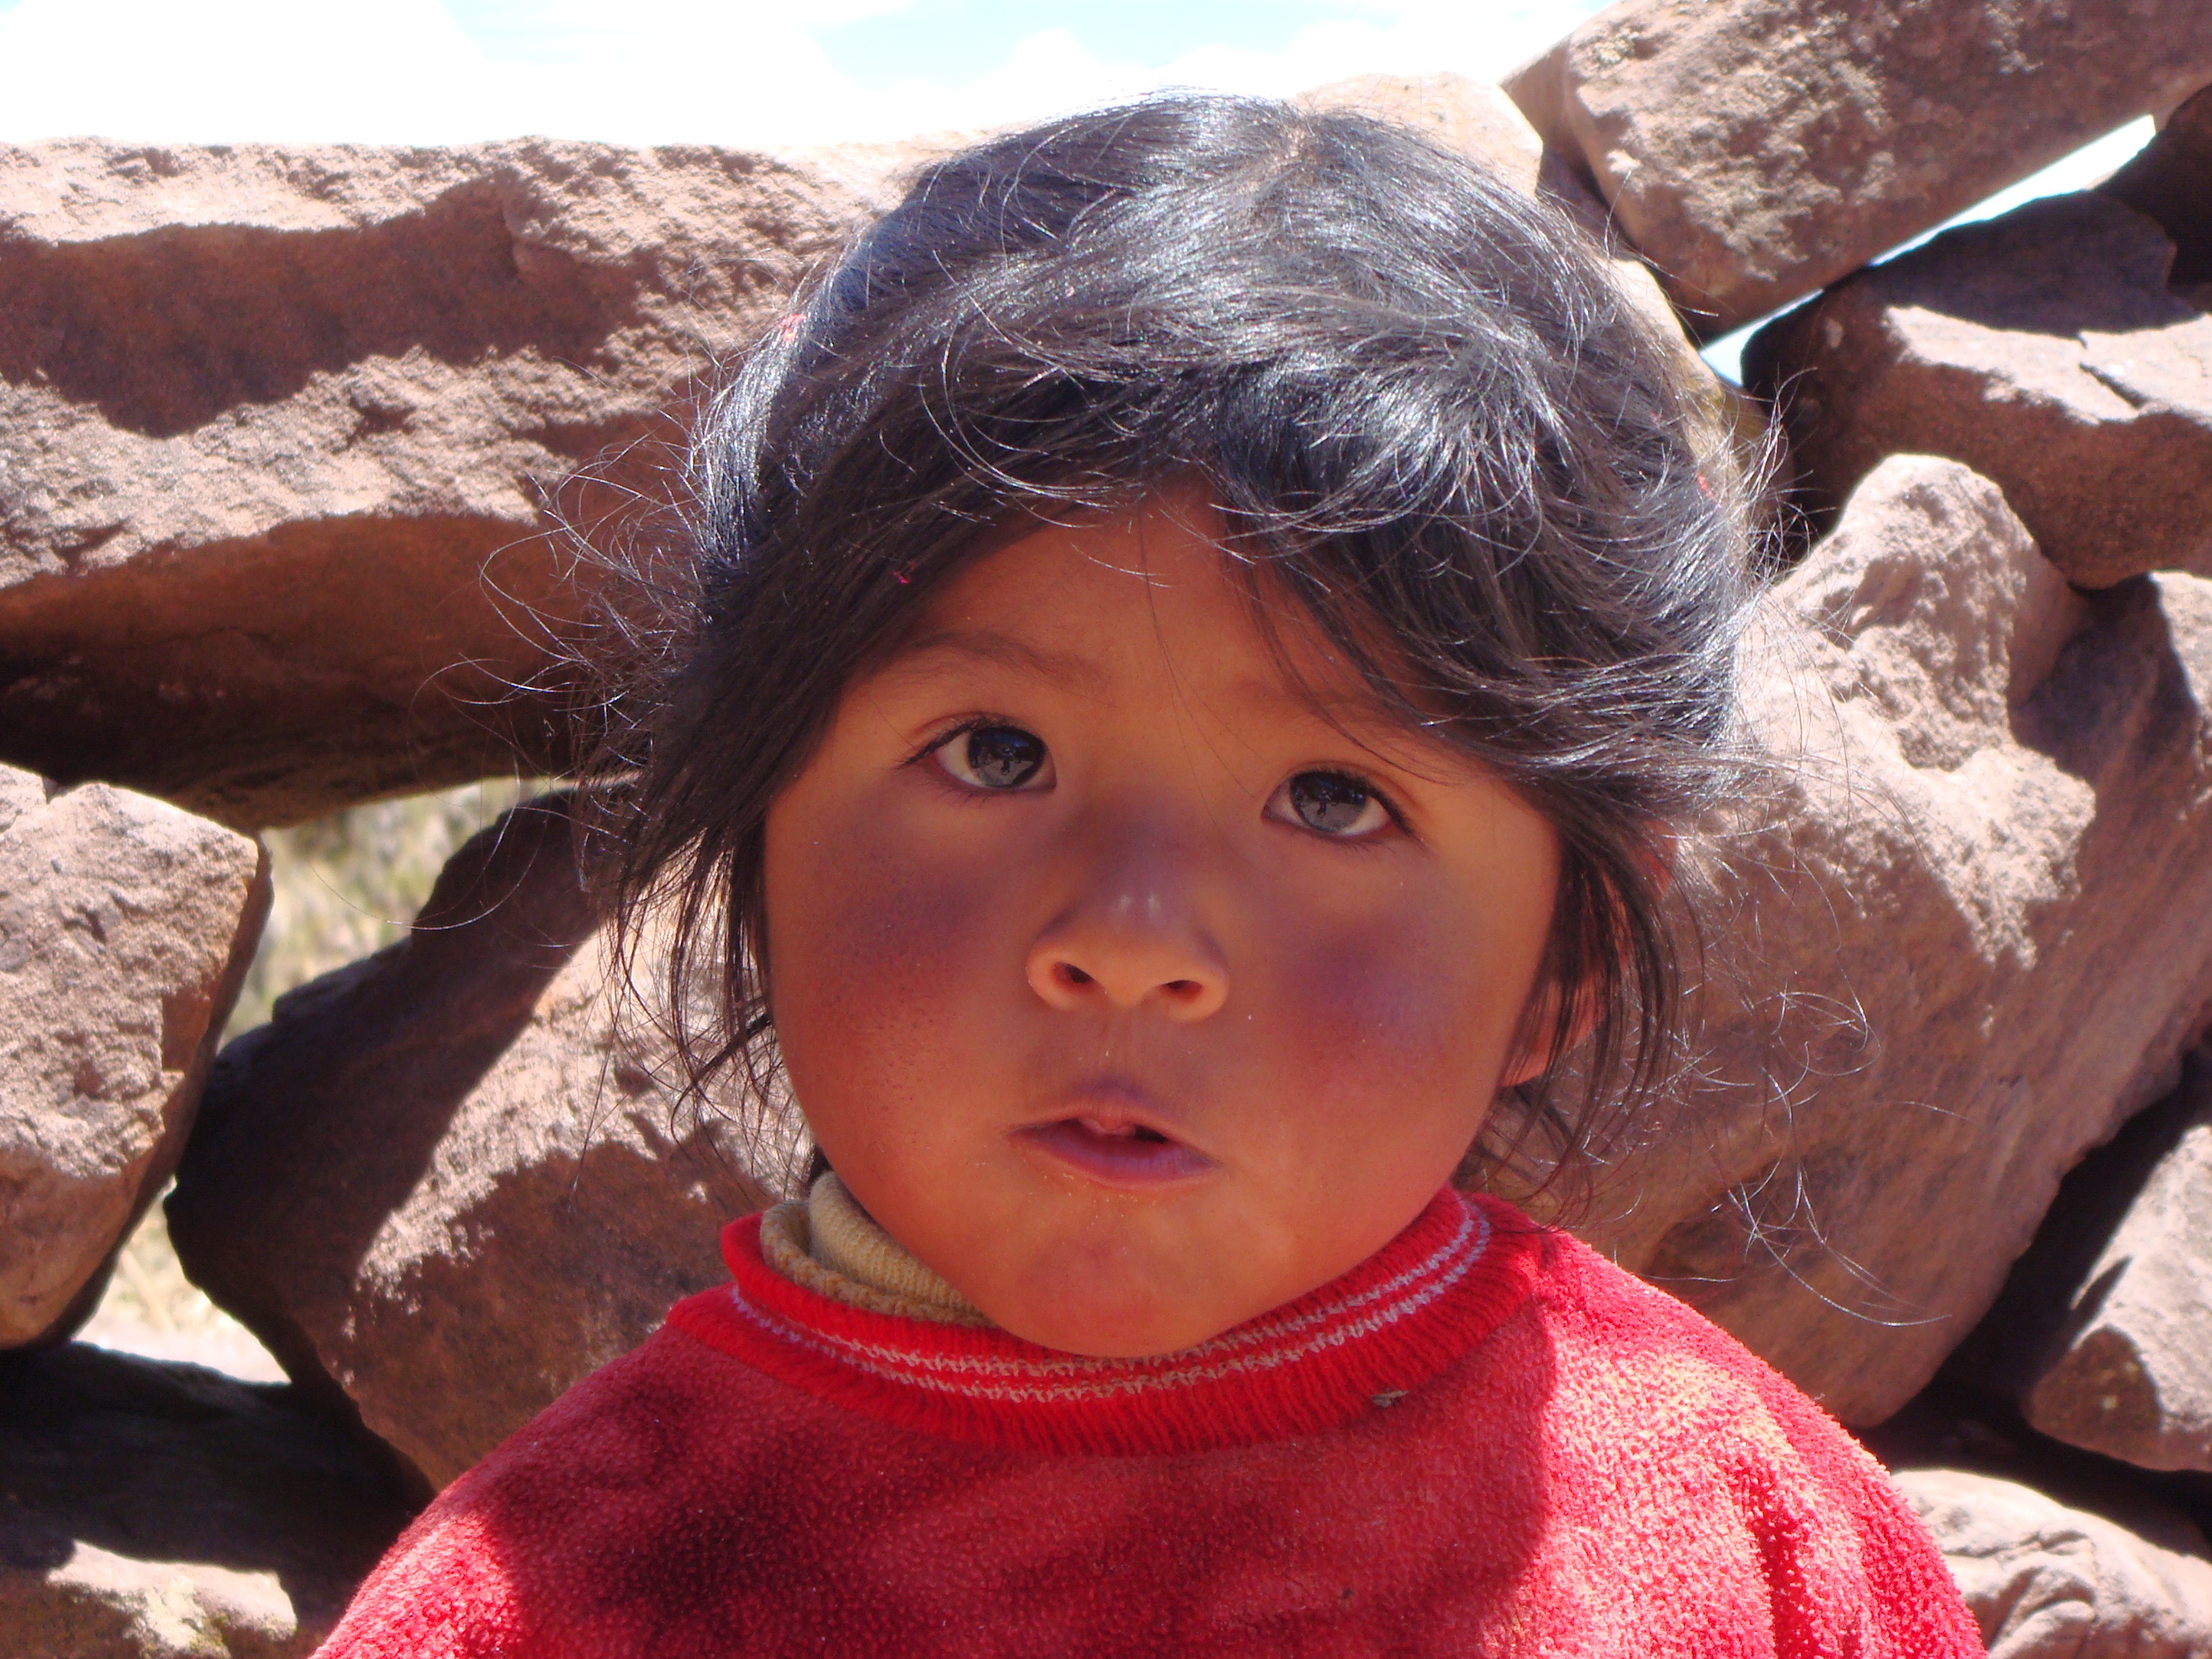
watch, person, people, girl, sweet, cute, portrait, child, peru, face, temple, eye, head, skin, beauty, image, organ, faces, photo shoot